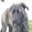
Label: dog